Paula Mourão

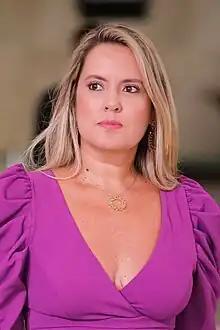
Mourão in 2020

Ana Paula Leandro de Oliveira Mourão ( Leandro de Oliveira; born 2 May 1976) is a Brazilian lawyer and military officer who served as Second Lady of Brazil from 2019 to 2023. She's the second spouse of the 25th Vice President of Brazil, Hamilton Mourão.